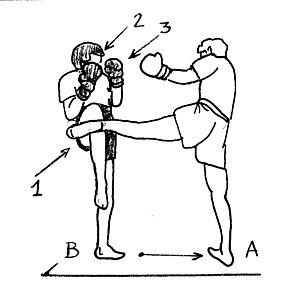
Le kick-boxing est une discipline sportive appartenant au groupe des boxes pieds-poings développée au début des années 1960 par les Américains, ou « kick-boxing américain » et parallèlement à la même époque par les Japonais, appelé « kick-boxing japonais » avec autorisation des coups de genou direct, coups de coude et projections de judo. Ce type de boxe, notamment de compétition, a été influencé par de nombreuses pratiques de combat extrême-orientales et également par les boxes occidentales, notamment la boxe anglaise et la boxe française. Pour cette dernière version, depuis les années 1990, la forme la plus médiatique est le tournoi des plus de 93 kg du K-1 World Grand Prix et le tournoi des moins de 70 kg, le K-1 World MAX. Cette pratique peut être assimilée à un art martial compte tenu de ses origines et de sa pratique très usitée dans le Monde des arts martiaux.
En combat, le blocage est un mouvement défensif permettant d’annihiler un coup adverse. Ce geste défensif consiste à arrêter un coup en interposant une partie corporelle entre la cible visée et l’arme adverse. Il peut être effectué avec de nombreuses parties du corps : mains, tibia, avant bras, dessous des pieds, etc.
Le coup de pied circulaire est une technique de percussion avec le membre inférieur fait dans un mouvement curviligne de l’extérieur vers l’intérieur du corps. Il atteint le plus souvent les cible latérales.
Nous présentons ici un recueil de termes techniques des boxes modernes dites « sportives » associés à leurs définitions. La définition du mot est la plupart du temps donnée dans le contexte dans lequel il est utilisé, ou le domaine auquel il se rapporte. Ce glossaire de la boxe n’aborde pas les mots des boxes ancestrales et celles dites « martiales ».